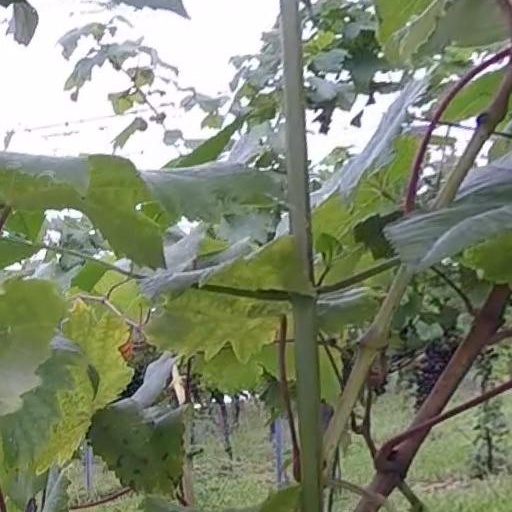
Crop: grape